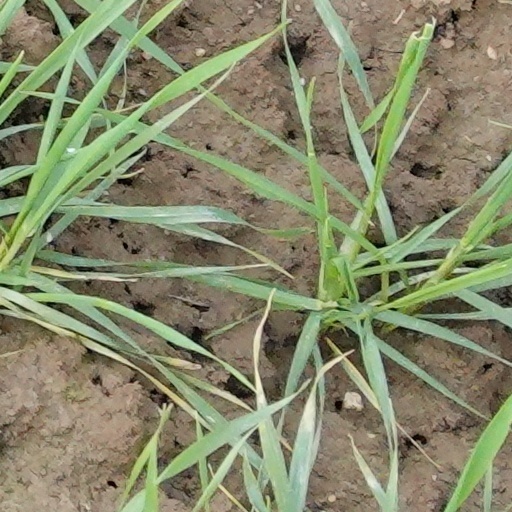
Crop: wheat